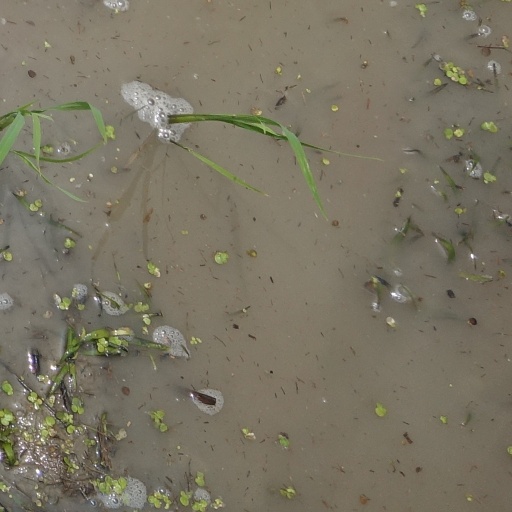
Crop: rice